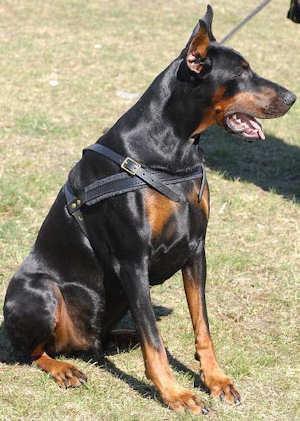
Doberman